Partie de campagne

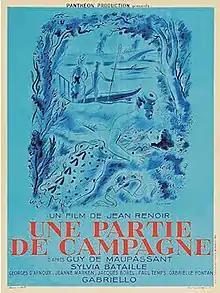
1946 French release poster

Partie de campagne (English: A Day in the Country) is a French featurette that was written and directed by Jean Renoir in 1936, but not edited and released until 1946. It is based on the short story "Une partie de campagne" (1881) by Guy de Maupassant, who was a friend of Renoir's father, the renowned painter Auguste Renoir. The film chronicles a love affair over a summer afternoon in 1860, along the banks of the Seine.